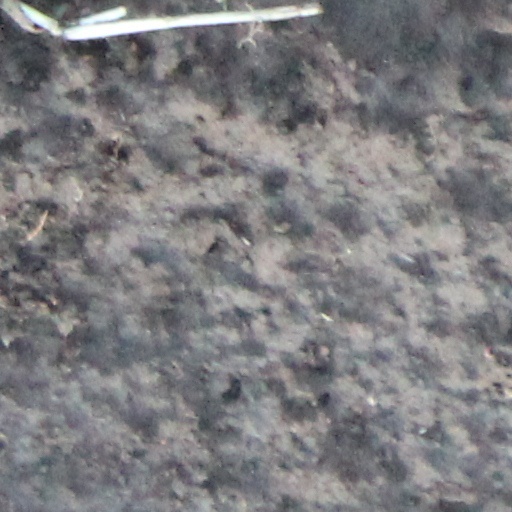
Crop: wheat